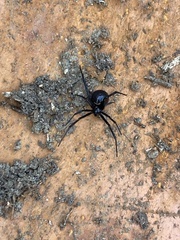
Species: Lactrodectus_hesperus